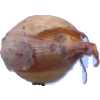
Label: onion